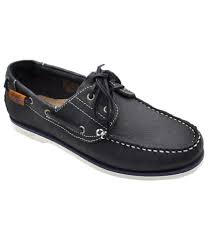
Label: Boat